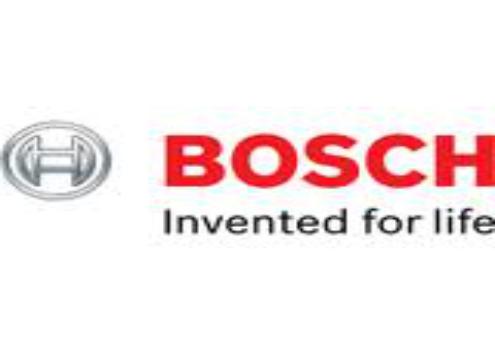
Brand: BOSCH
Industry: Others